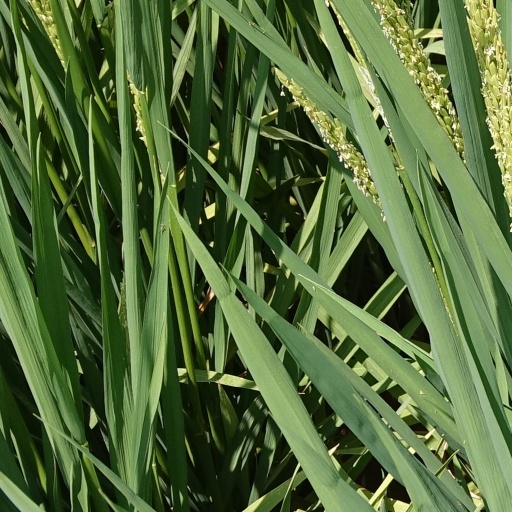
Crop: rice